Vaux-Rouillac

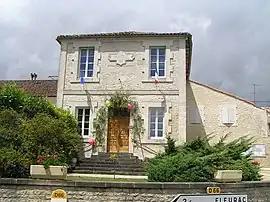
Town hall

Vaux-Rouillac is a commune in the Charente department in southwestern France.